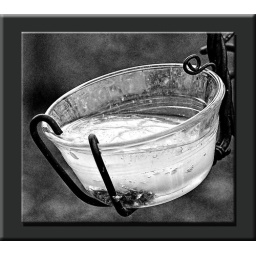
Frozen rain water in a bird feeder.